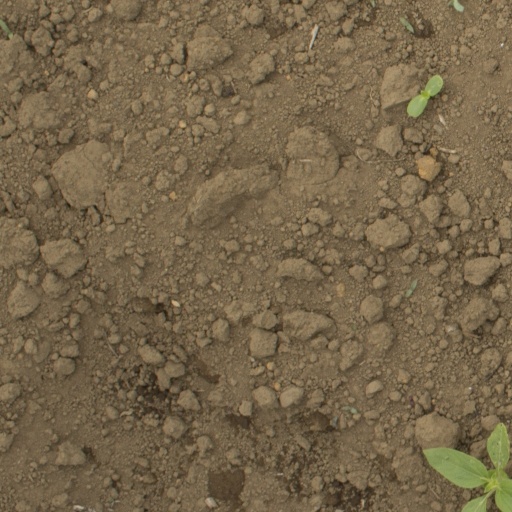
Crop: Jerusalem artichoke